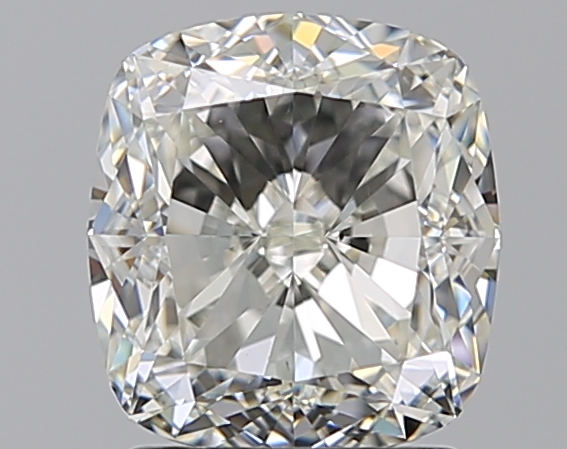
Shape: cushion
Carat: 2.01
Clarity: VS2
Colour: I
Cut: EX
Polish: EX
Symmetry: EX
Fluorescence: F
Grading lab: GIA
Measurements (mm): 7.28 x 6.74 x 4.58